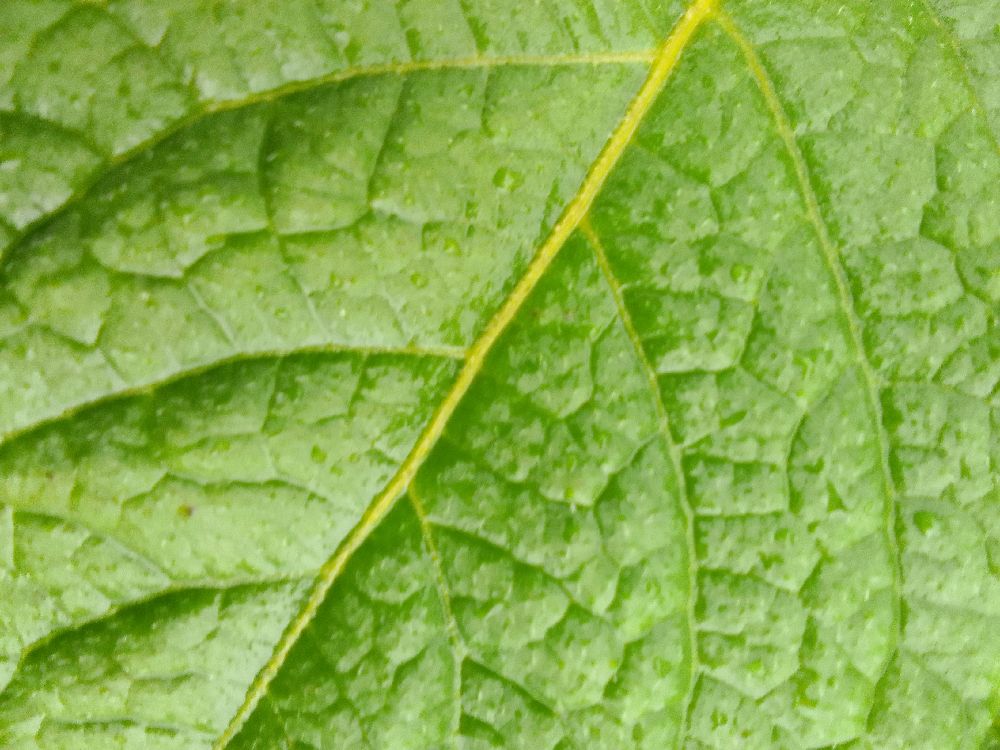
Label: Healthy